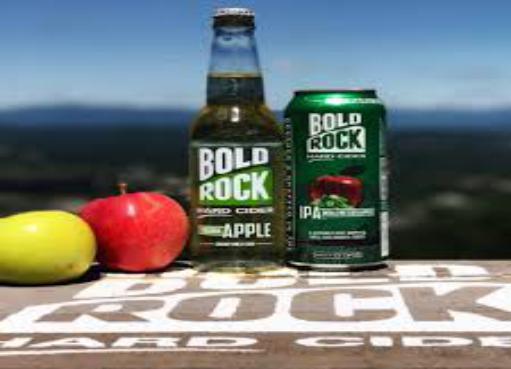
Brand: Bold Rock Hard Cider
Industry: Food